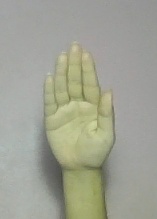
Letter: seen